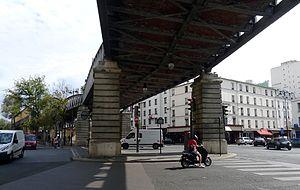
Place Marcel Cerdan et boulevard de Grenelle - Paris XV
La place Marcel-Cerdan est une voie située dans le quartier de Grenelle dans le 15ᵉ arrondissement de Paris.
Le boulevard de Grenelle est une voie du 15ᵉ arrondissement de Paris.